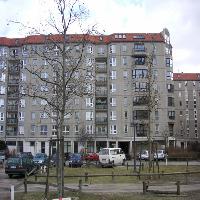
Weather: cloudy or overcast